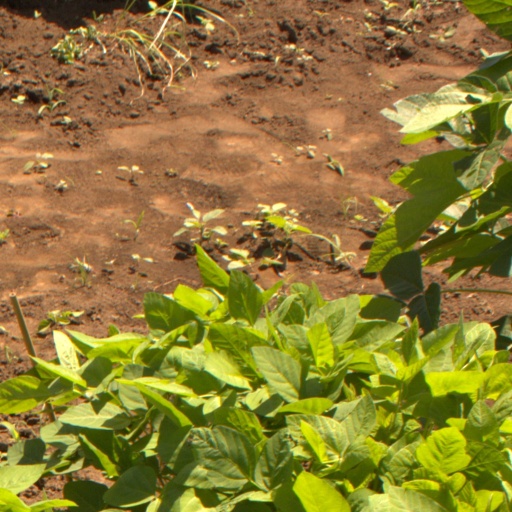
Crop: soybean